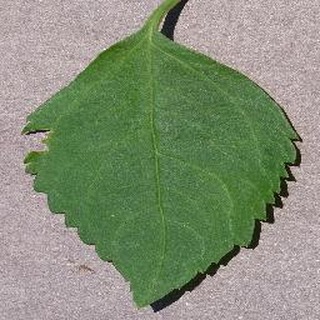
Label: healthy_cherry